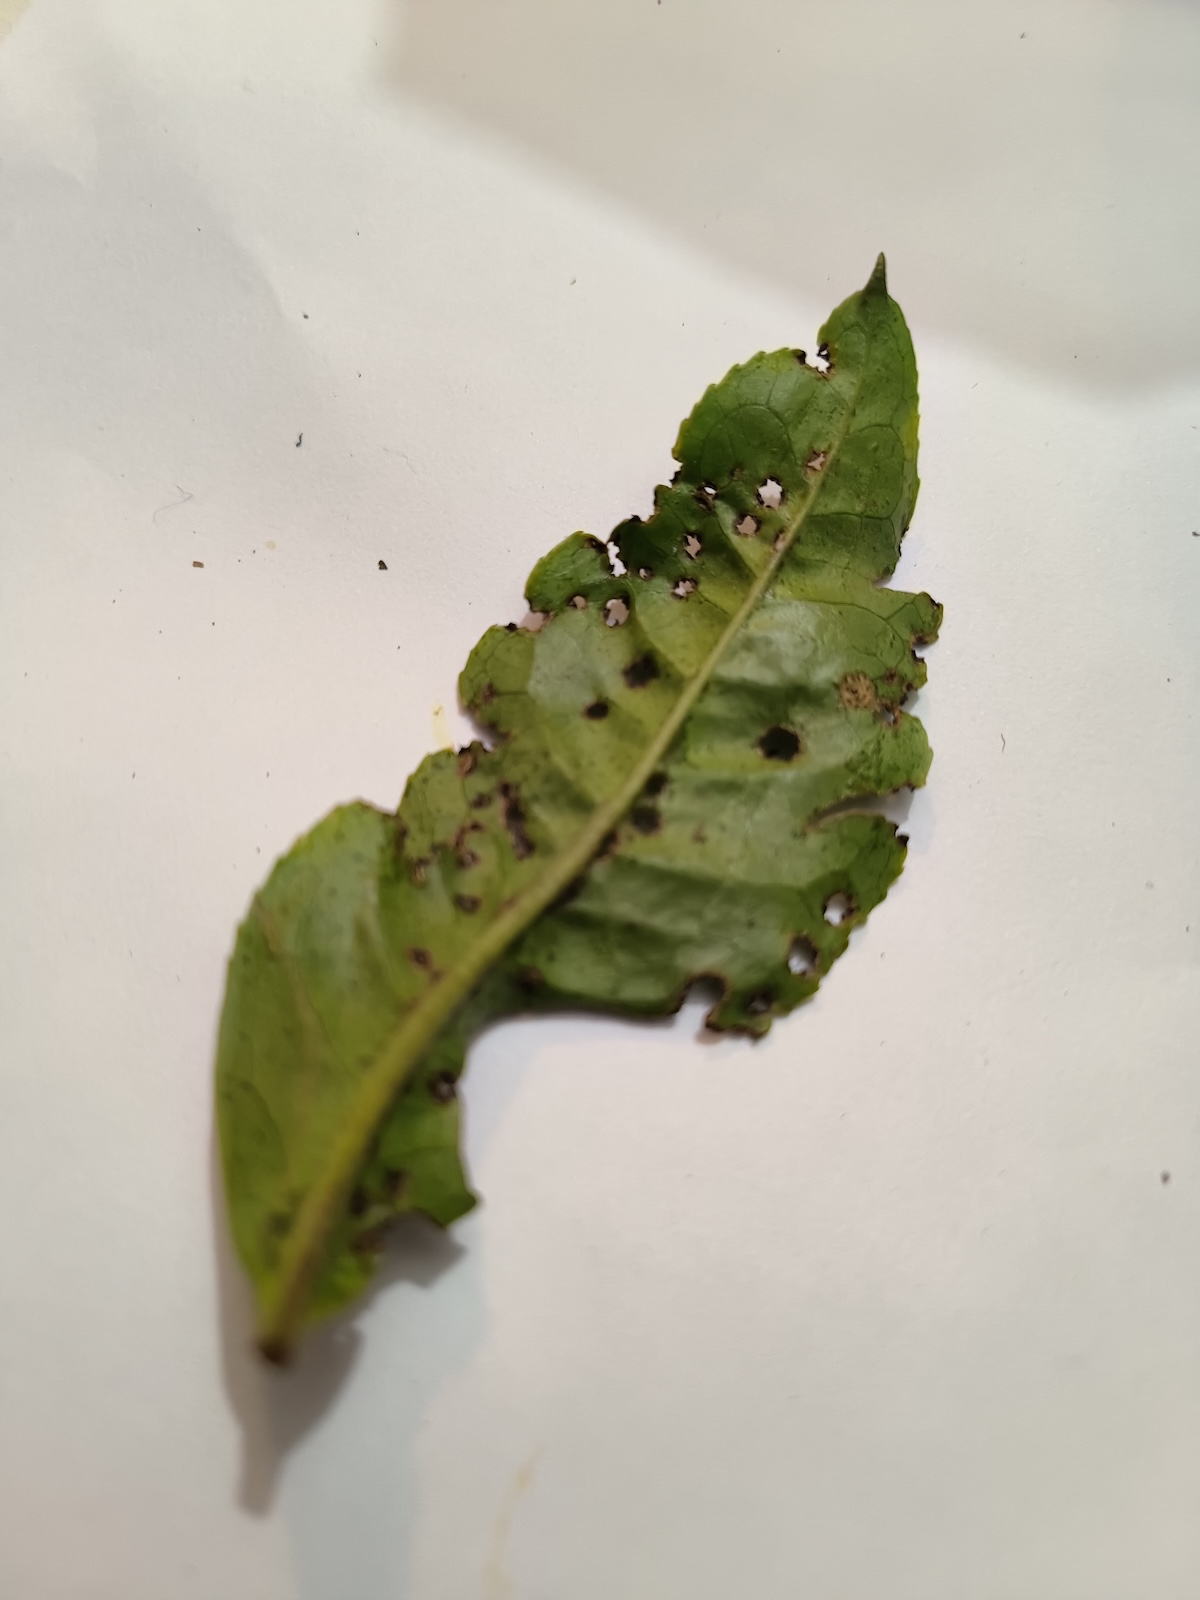
Label: Green mirid bug